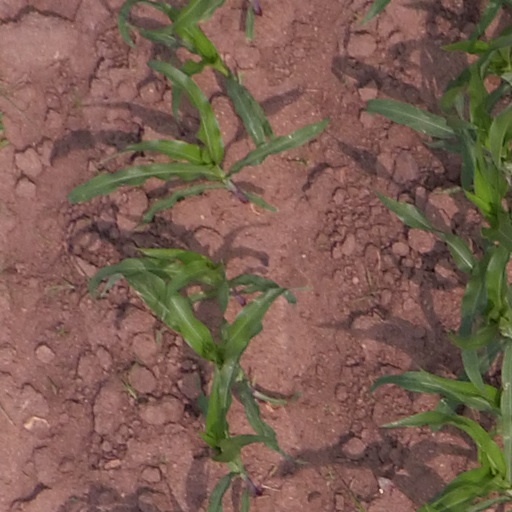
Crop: maize; corn